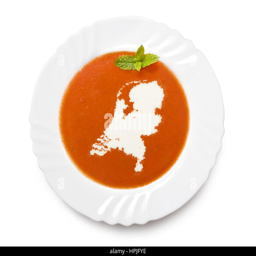
a plate tomato soup with cream in the shape .